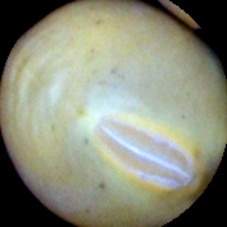
Label: Immature